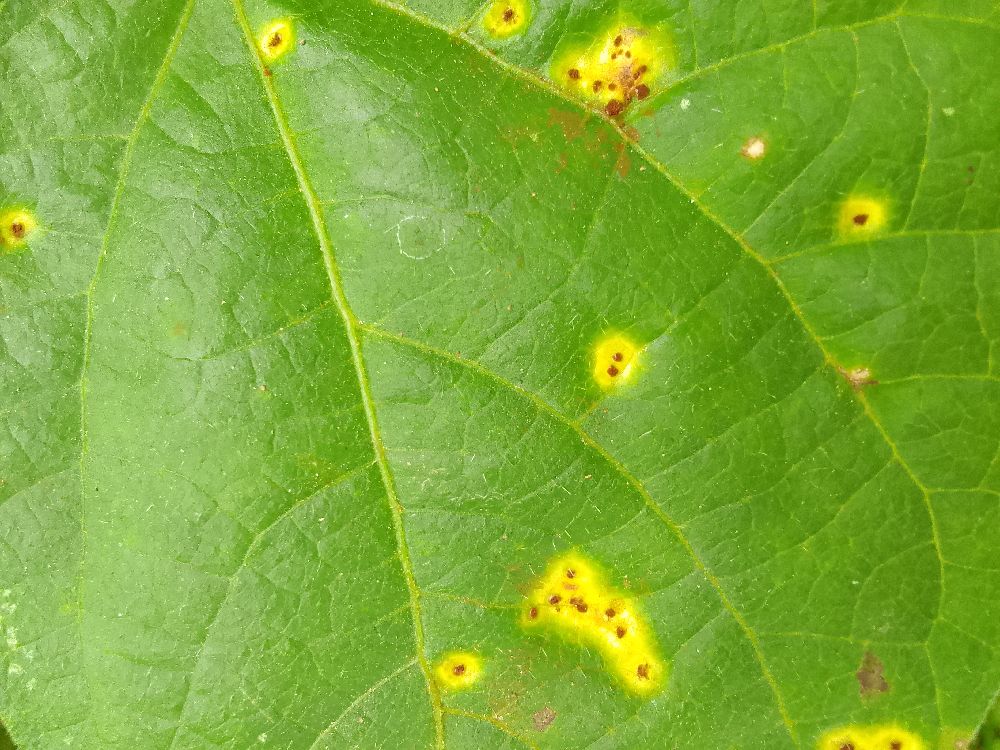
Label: rust